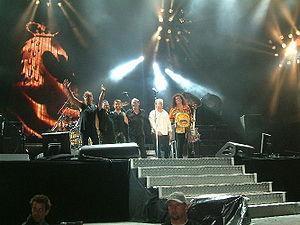
Queen + Paul Rodgers est le groupe constitué par Paul Rodgers et par les membres encore actifs de Queen, Brian May et Roger Taylor, pour continuer à travailler après la mort de Freddie Mercury. Depuis son décès en 1991, May, Taylor et John Deacon ont régulièrement confirmé ne jamais vouloir remplacer officiellement Mercury. Ainsi, Queen ne fait qu'inviter divers artistes pour des prestations exceptionnelles rendant hommage à Freddie Mercury, à l'exemple de George Michael dont la prestation à Wembley en 1992 donne naissance au mini-album Five Live. La place du chanteur est ainsi laissée vacante jusqu'en 2004, date à laquelle le groupe annonce son intention de tourner et écrire de nouvelles chansons avec Paul Rodgers.
Queen + Paul Rodgers Tour était une tournée mondiale du groupe nouvellement formé Queen + Paul Rodgers, composé de Brian May et Roger Taylor et du chanteur Paul Rodgers. Il s'agit de la première tournée de Queen depuis 1986 et le décès de son chanteur Freddie Mercury en 1991. Le bassiste de Queen, John Deacon, n'a également pas participé à la tournée, puisqu'étant en retraite musicale depuis 1997.
Queen [kwiːn] est un groupe de rock britannique, originaire de Londres, en Angleterre. Il est formé en 1970 par Freddie Mercury, Brian May et Roger Taylor, ces deux derniers étant issus du groupe Smile. L’année suivante, le bassiste John Deacon vient compléter la formation. Les quatre membres de Queen sont tous des auteurs-compositeurs.